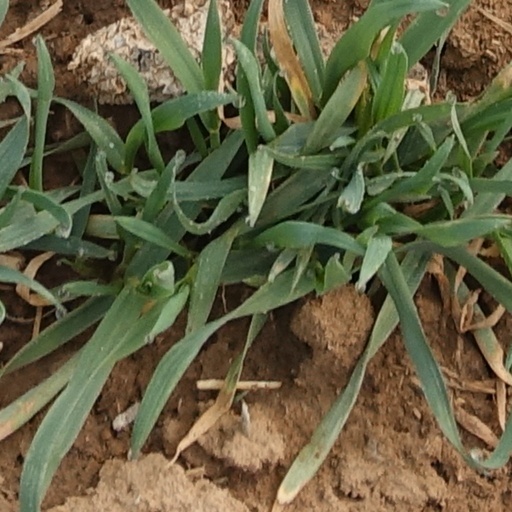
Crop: wheat